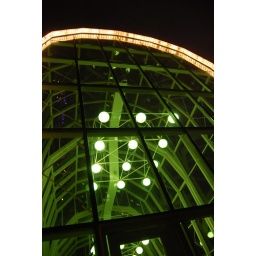
The arched entry way to the glass bridge over the Moscow River to Kievsky Station. Moscow, Russia. September 2008